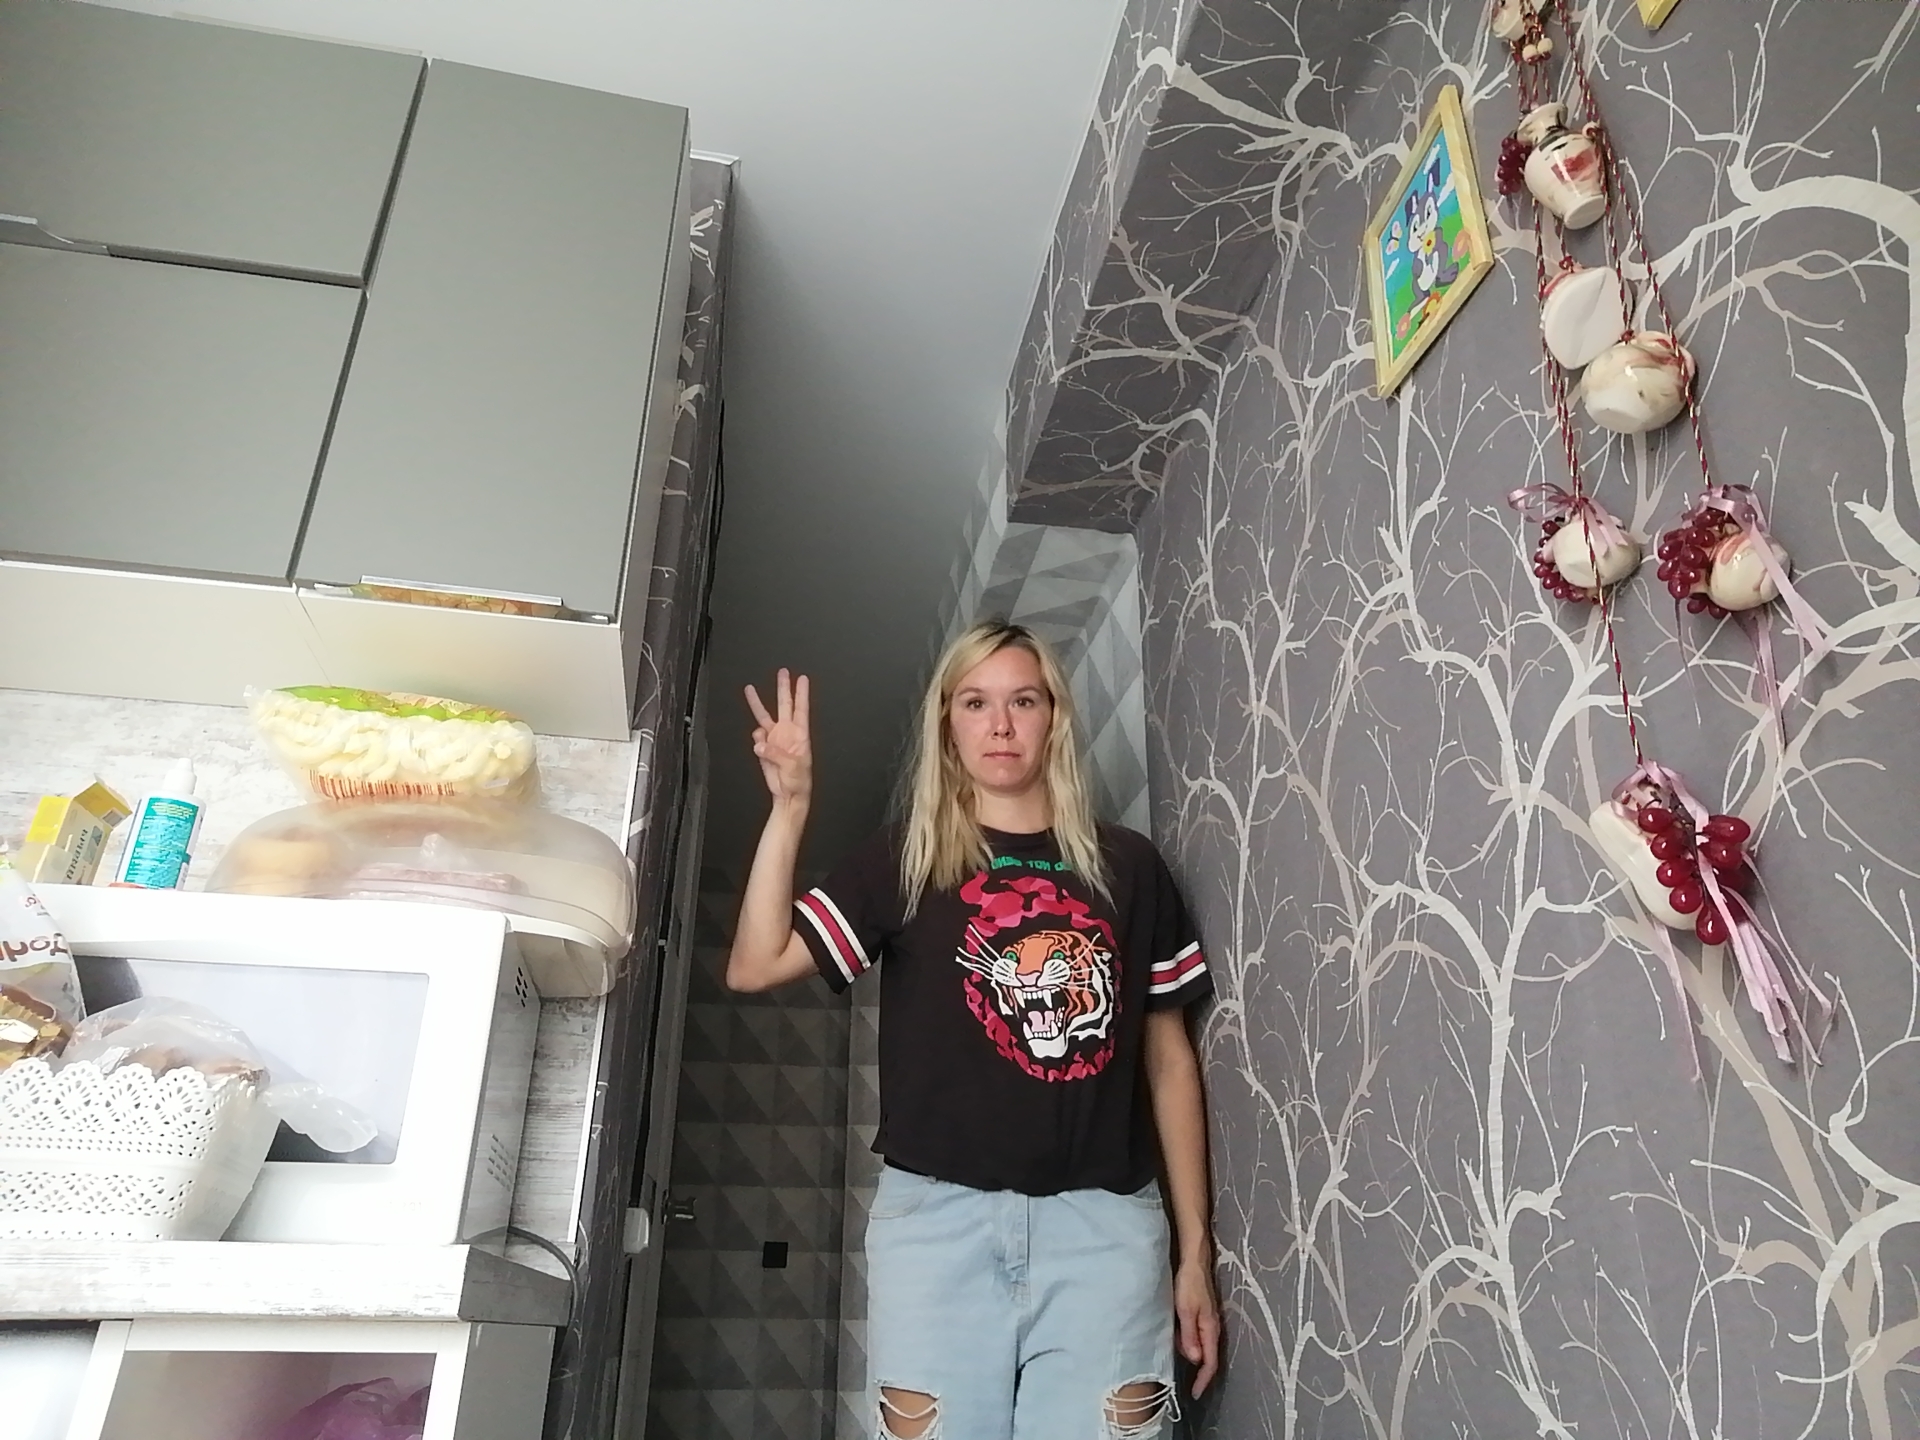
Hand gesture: three